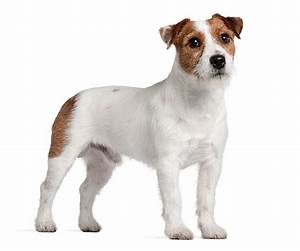
Label: cane